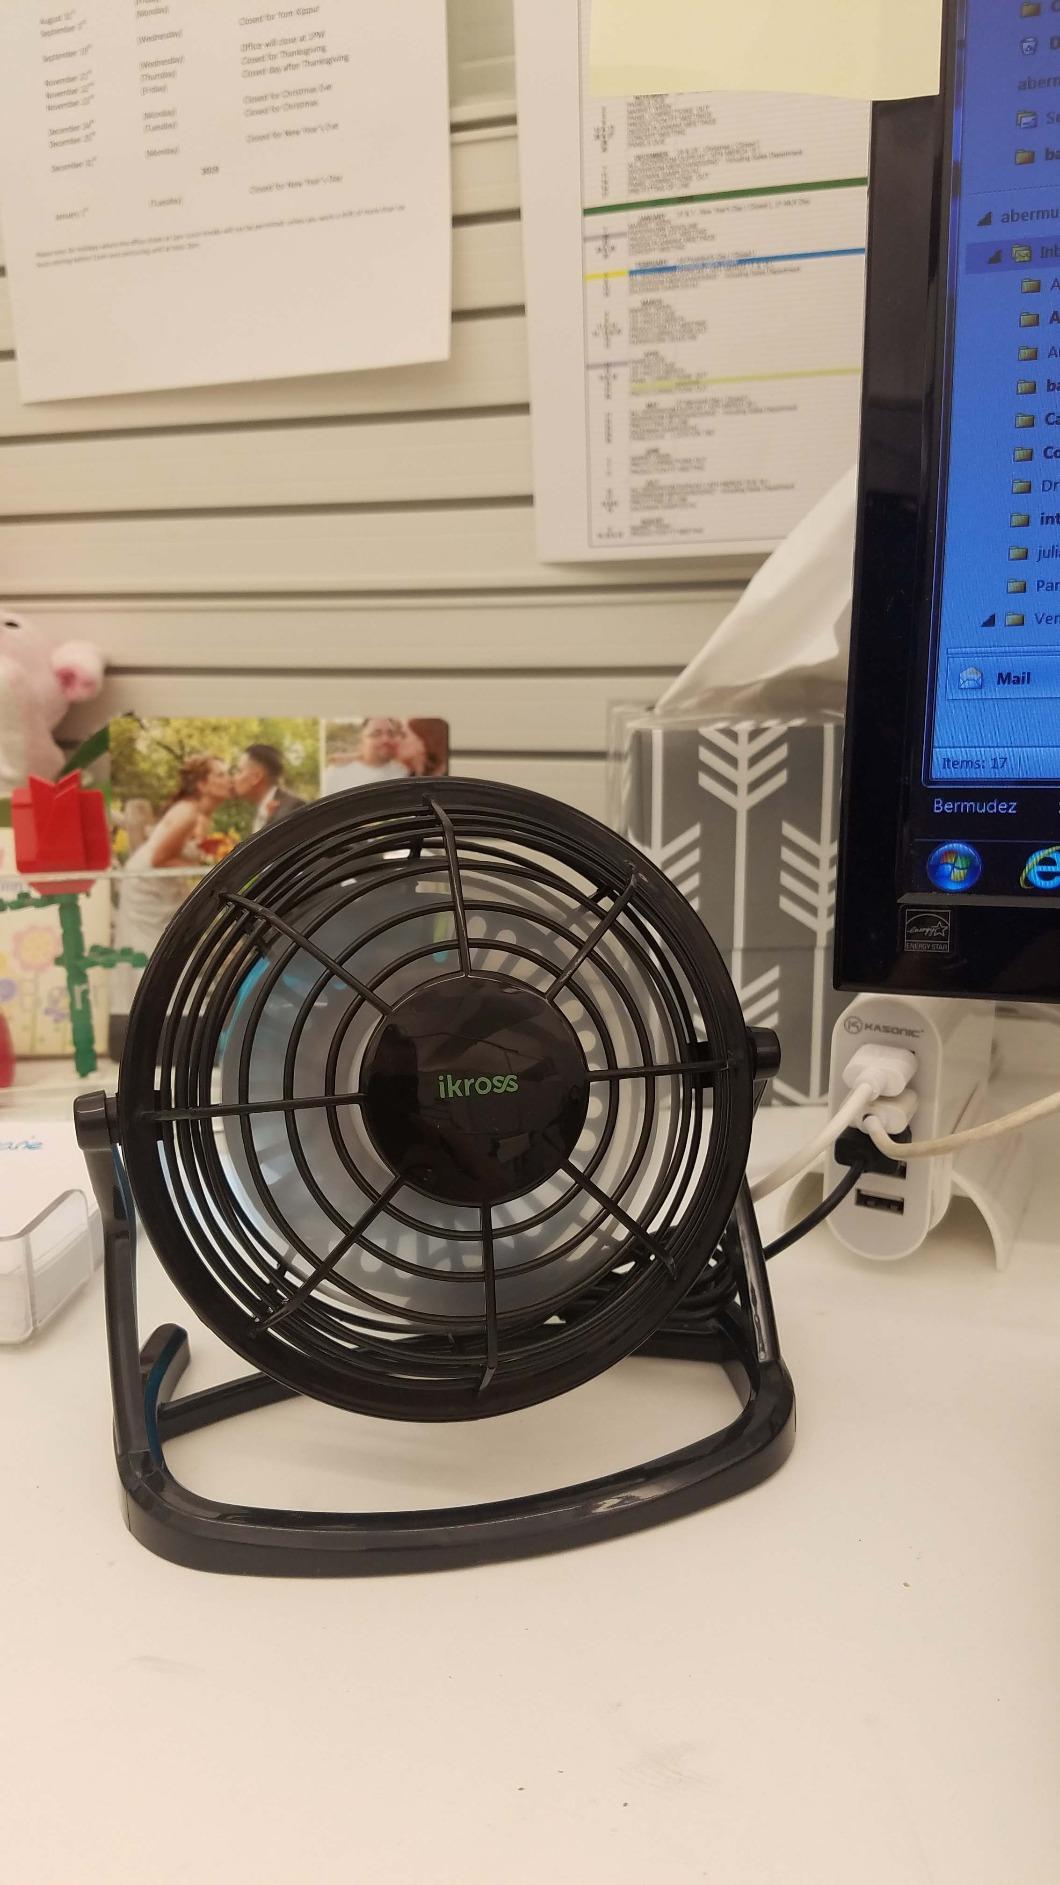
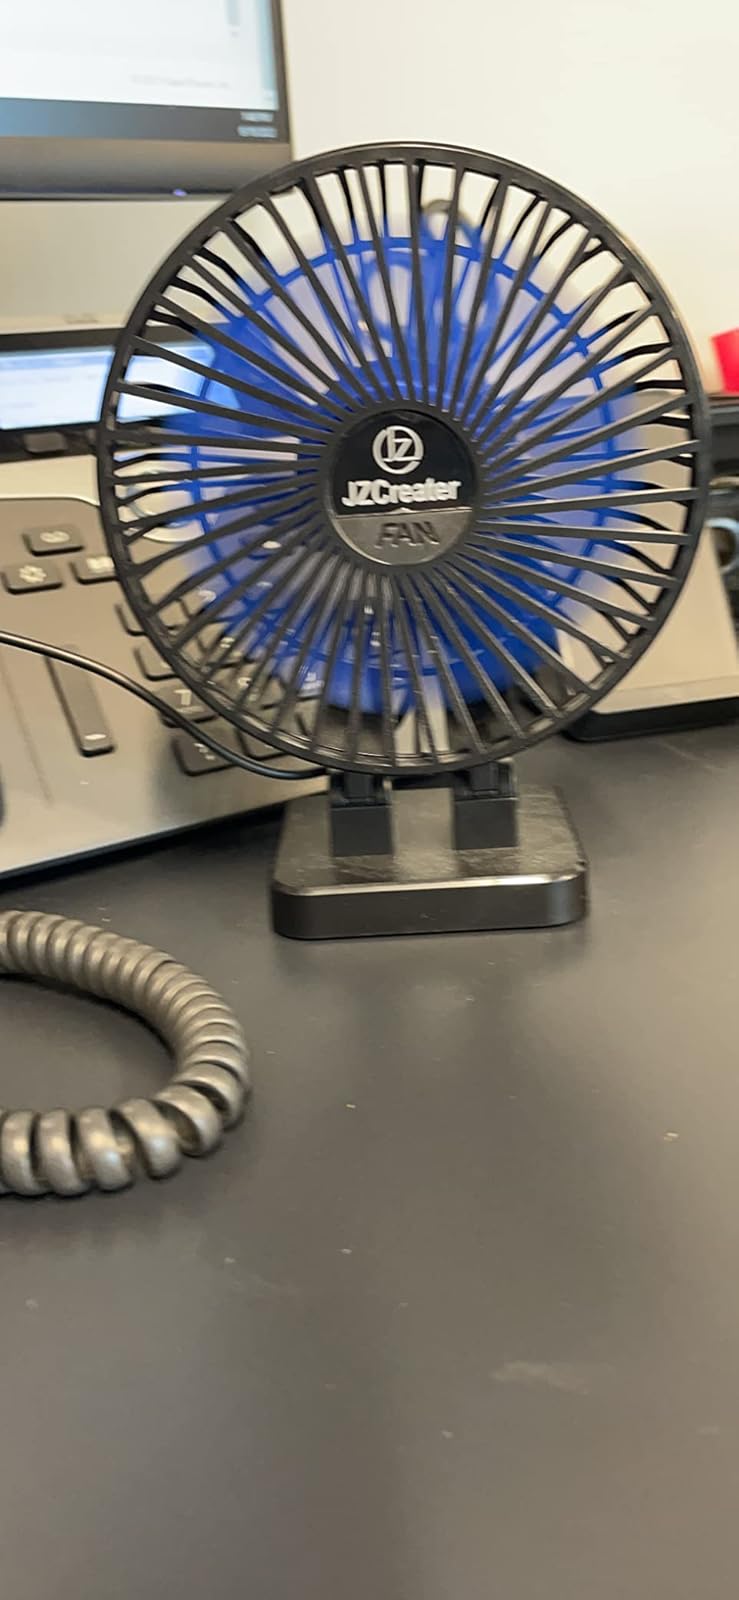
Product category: fan
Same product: no